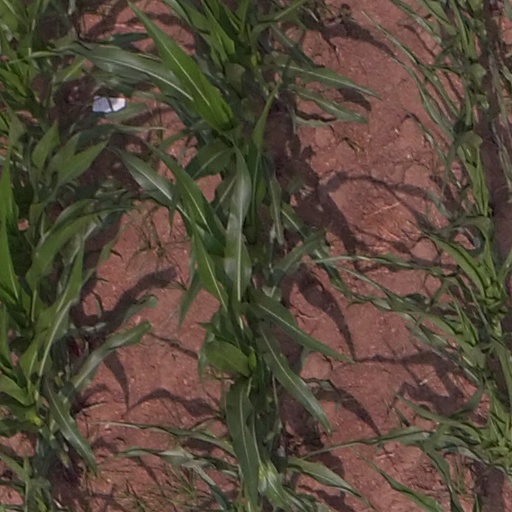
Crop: maize; corn